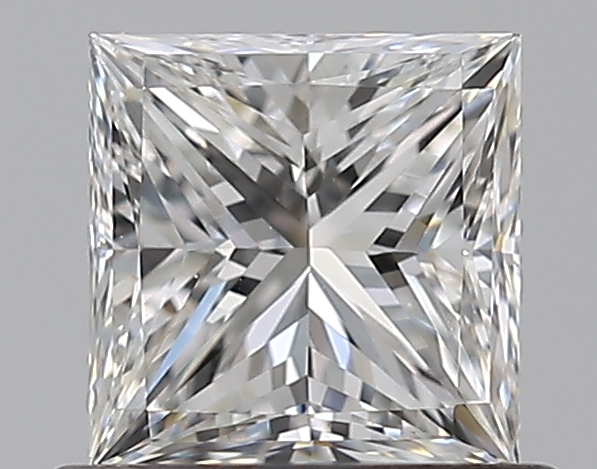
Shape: princess
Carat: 0.7
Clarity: VS2
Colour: F
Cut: VG
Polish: VG
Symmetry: GD
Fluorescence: N
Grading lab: GIA
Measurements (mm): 4.91 x 4.83 x 3.62